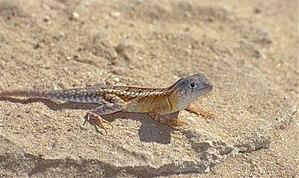
Chalarodon madagascariensis est une espèce de sauriens de la famille des Opluridae.